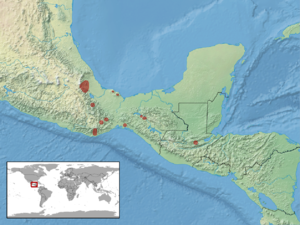
Xenosaurus grandis est une espèce de sauriens de la famille des Xenosauridae.